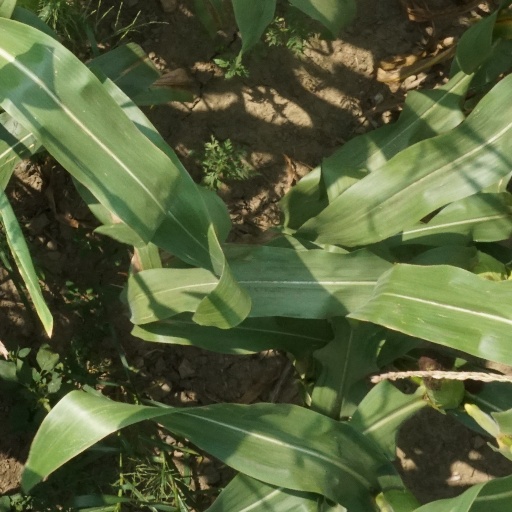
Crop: maize; corn